History of Rio Grande do Norte

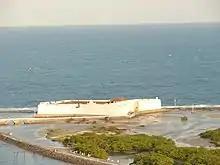
Fortress of the Three Wise Men, where, according to historians, was the first administrative headquarters of the Captaincy of Rio Grande do Norte.

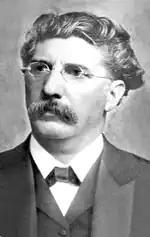
Pedro Velho, first governor of Rio Grande do Norte after the proclamation of the republic.

One of the versions states that Natal was founded after Manuel Mascarenhas Homem appointed Jerônimo de Albuquerque as commander of the fortress, who would then go to Bahia to report on his mission. Further research has proven that Mascarenhas did not appoint Jerônimo to the position of captain-major of Rio Grande and that he was not present on the date of the city's founding, and therefore cannot be considered the founder of Natal. Another accepted hypothesis states that Natal was founded by João Rodrigues Colaço, and after the foundation, a mass would have been celebrated in the place that corresponds to the current André de Albuquerque Square.